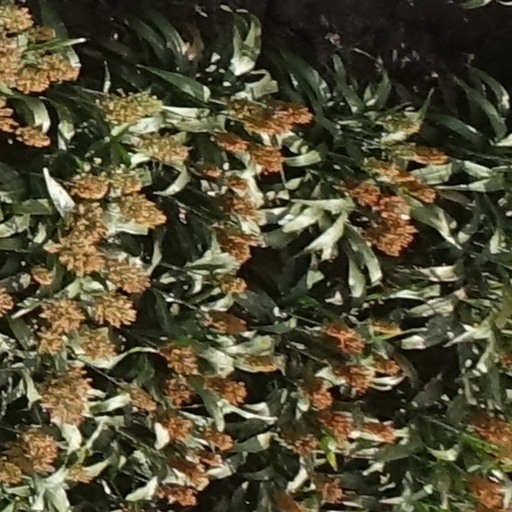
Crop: sorghum